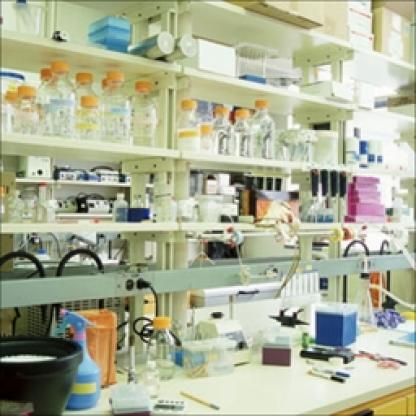
Scene: Indoor